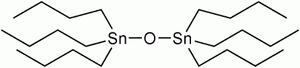
Un organoétain ou organostannique est un composé organique comportant au moins une liaison covalente entre un atome de carbone et un atome d'étain.